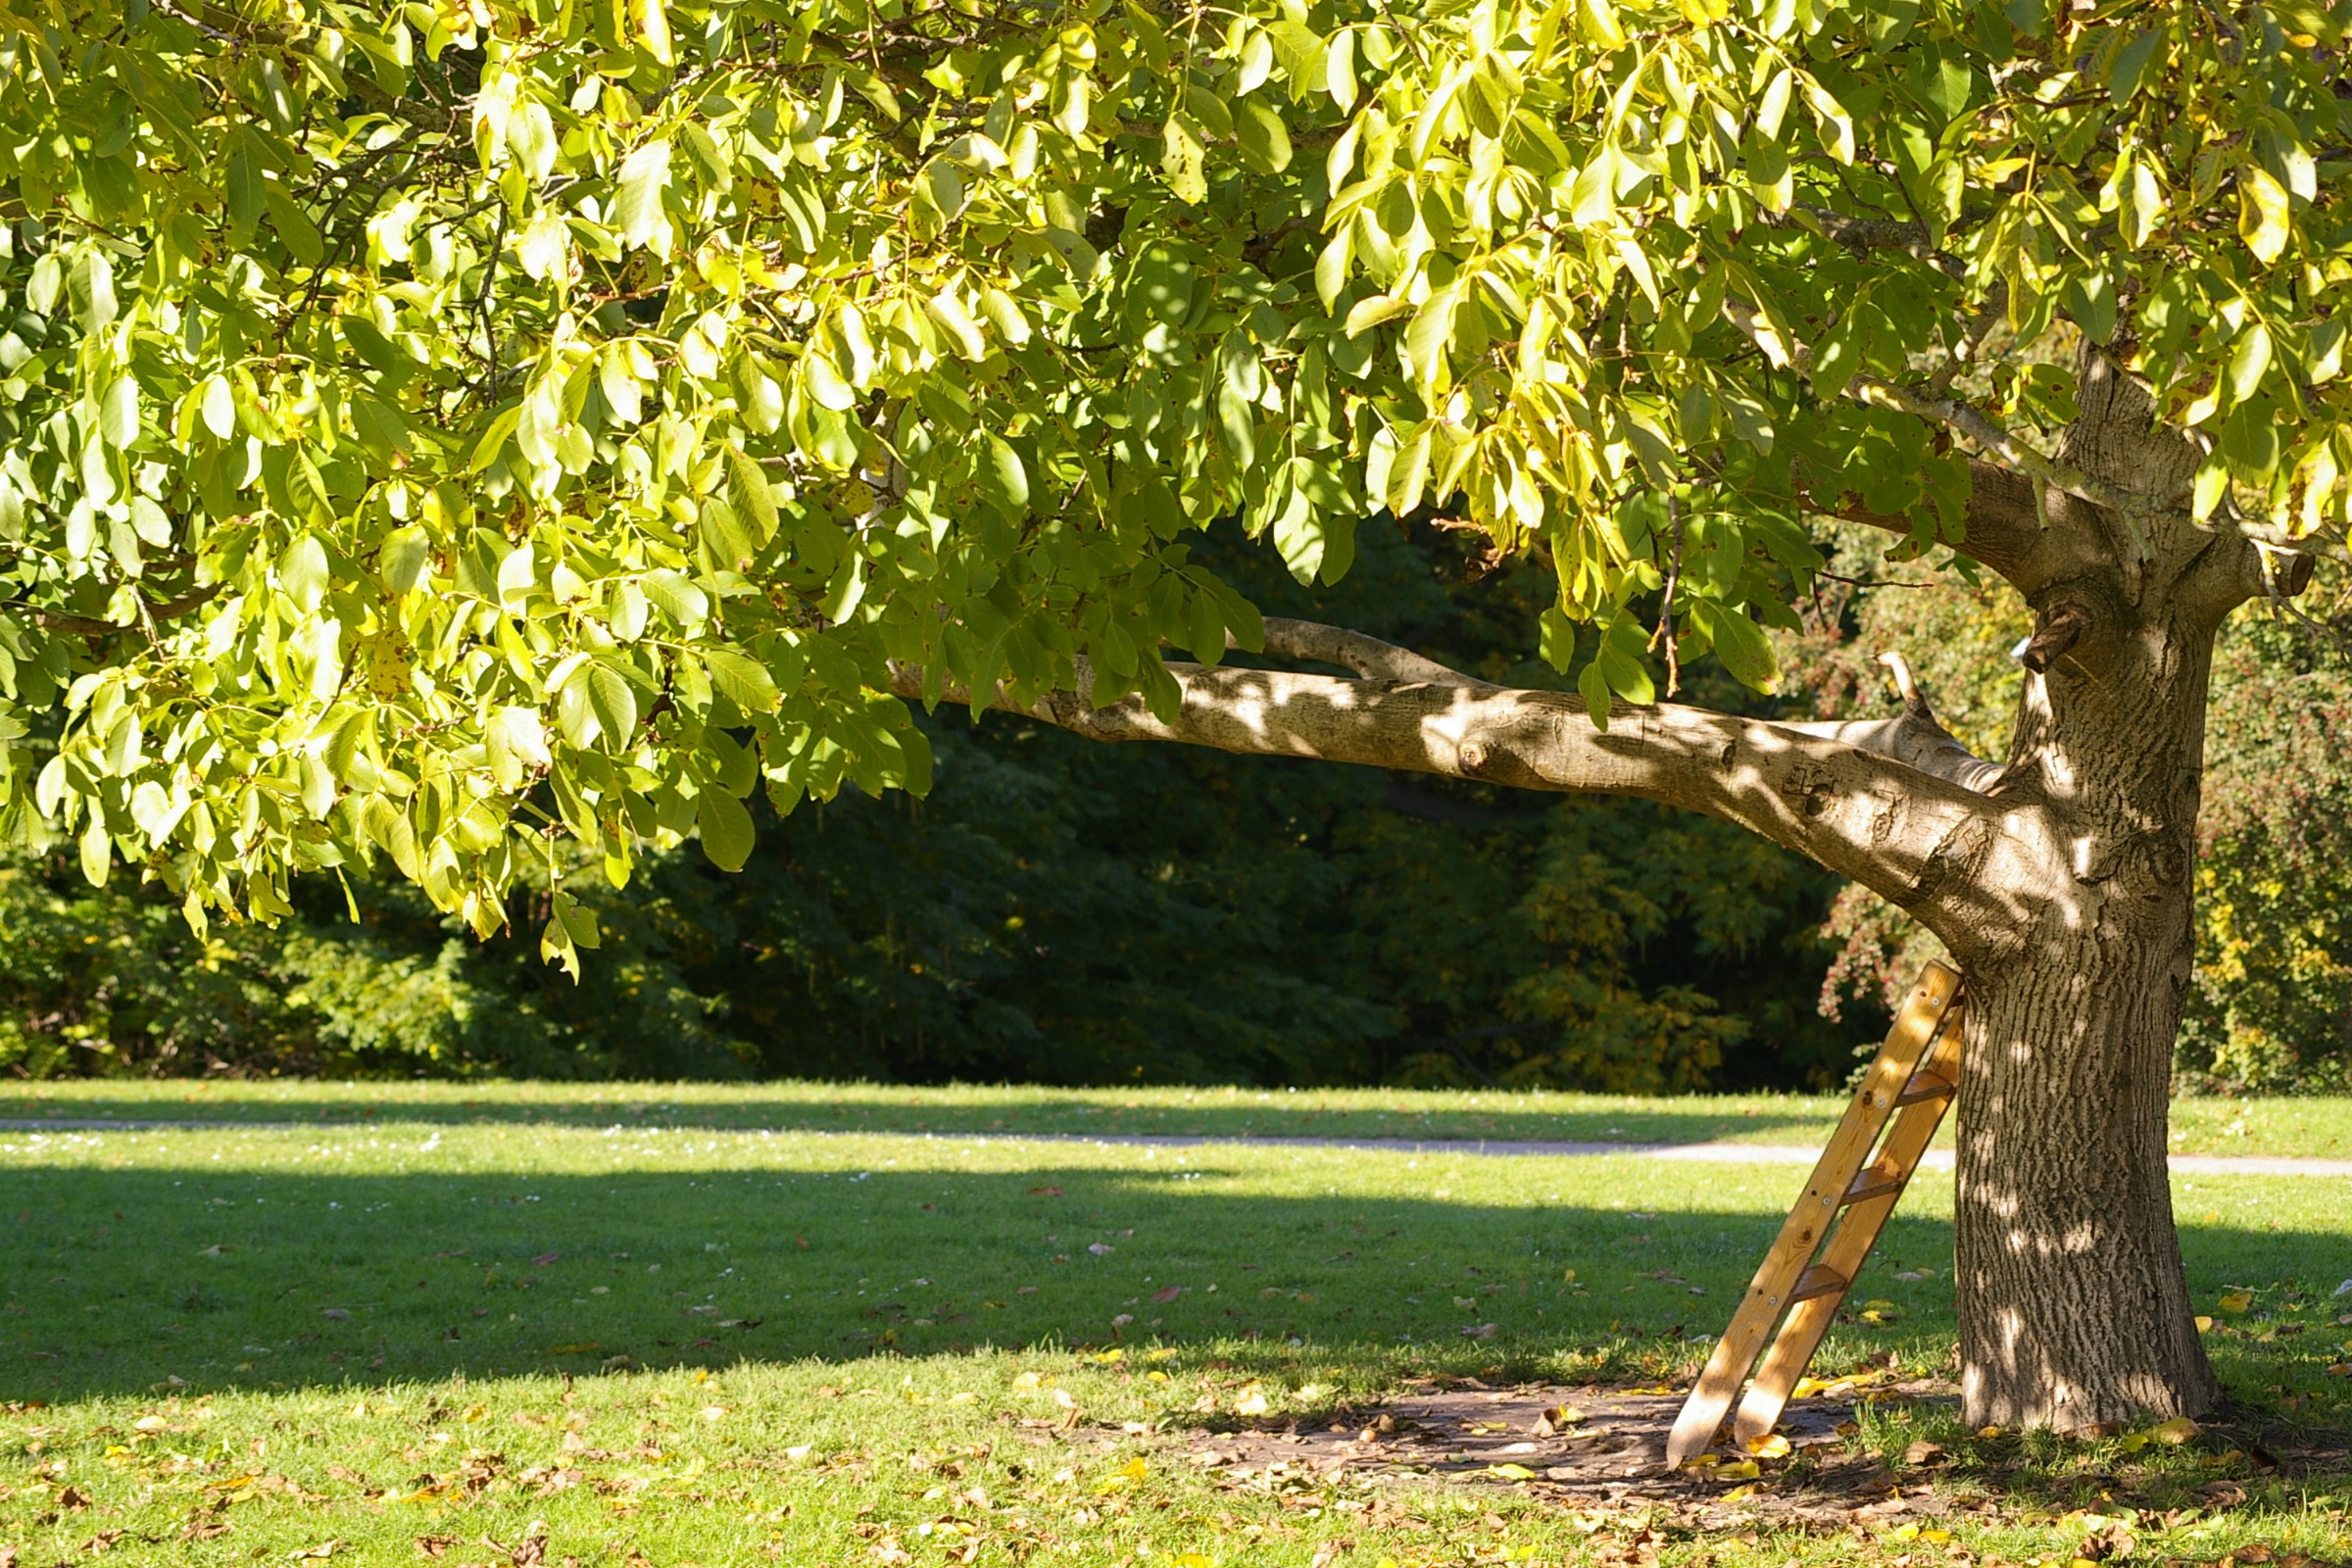
tree, nature, forest, branch, plant, lawn, meadow, sunlight, leaf, flower, summer, log, green, produce, shadow, botany, garden, leaves, shrub, head, plantation, woodland, flowering plant, shadow play, woody plant, land plant